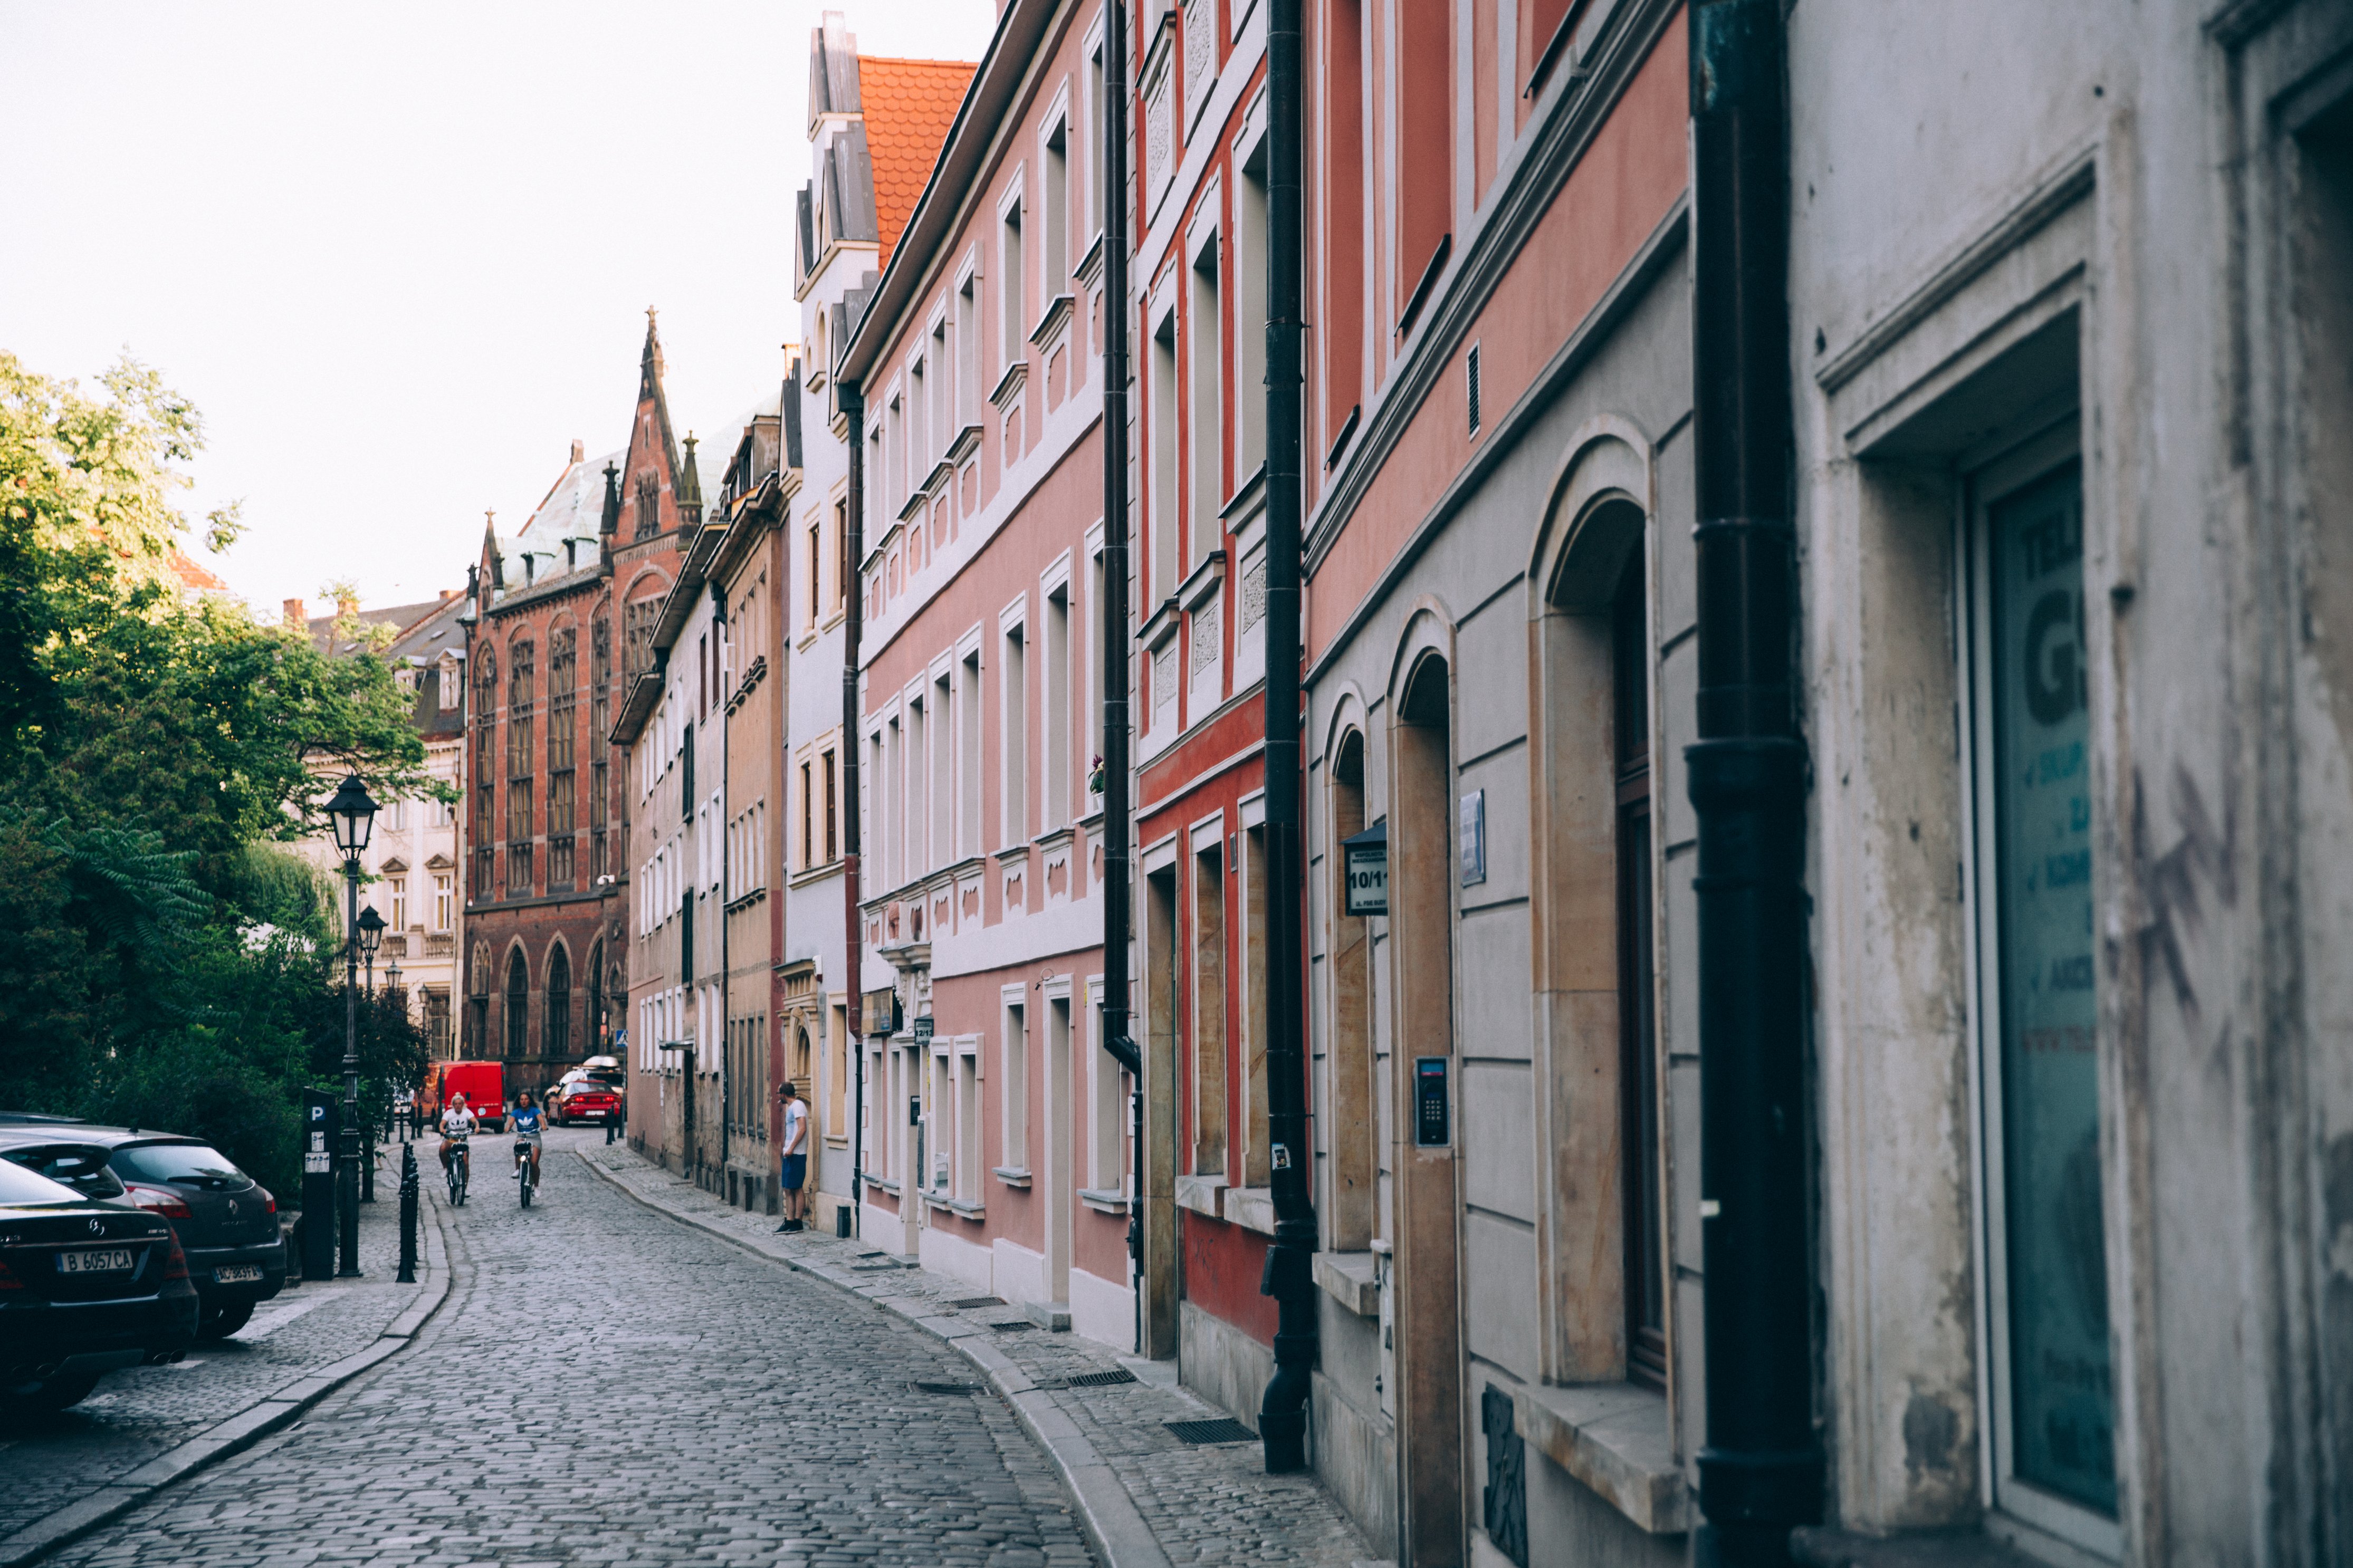
street, town, neighbourhood, road, alley, urban area, lane, architecture, building, human settlement, city, infrastructure, tree, thoroughfare, house, downtown, cobblestone, road surface, facade, vehicle, metropolis, residential area, nonbuilding structure, compact car, vacation, window, subcompact car, medieval architecture, car, family car, tourism